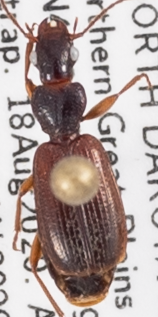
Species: Cymindis neglecta
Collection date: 2020-08-18
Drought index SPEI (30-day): -2.09
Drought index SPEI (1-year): -0.1
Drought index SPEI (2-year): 0.862